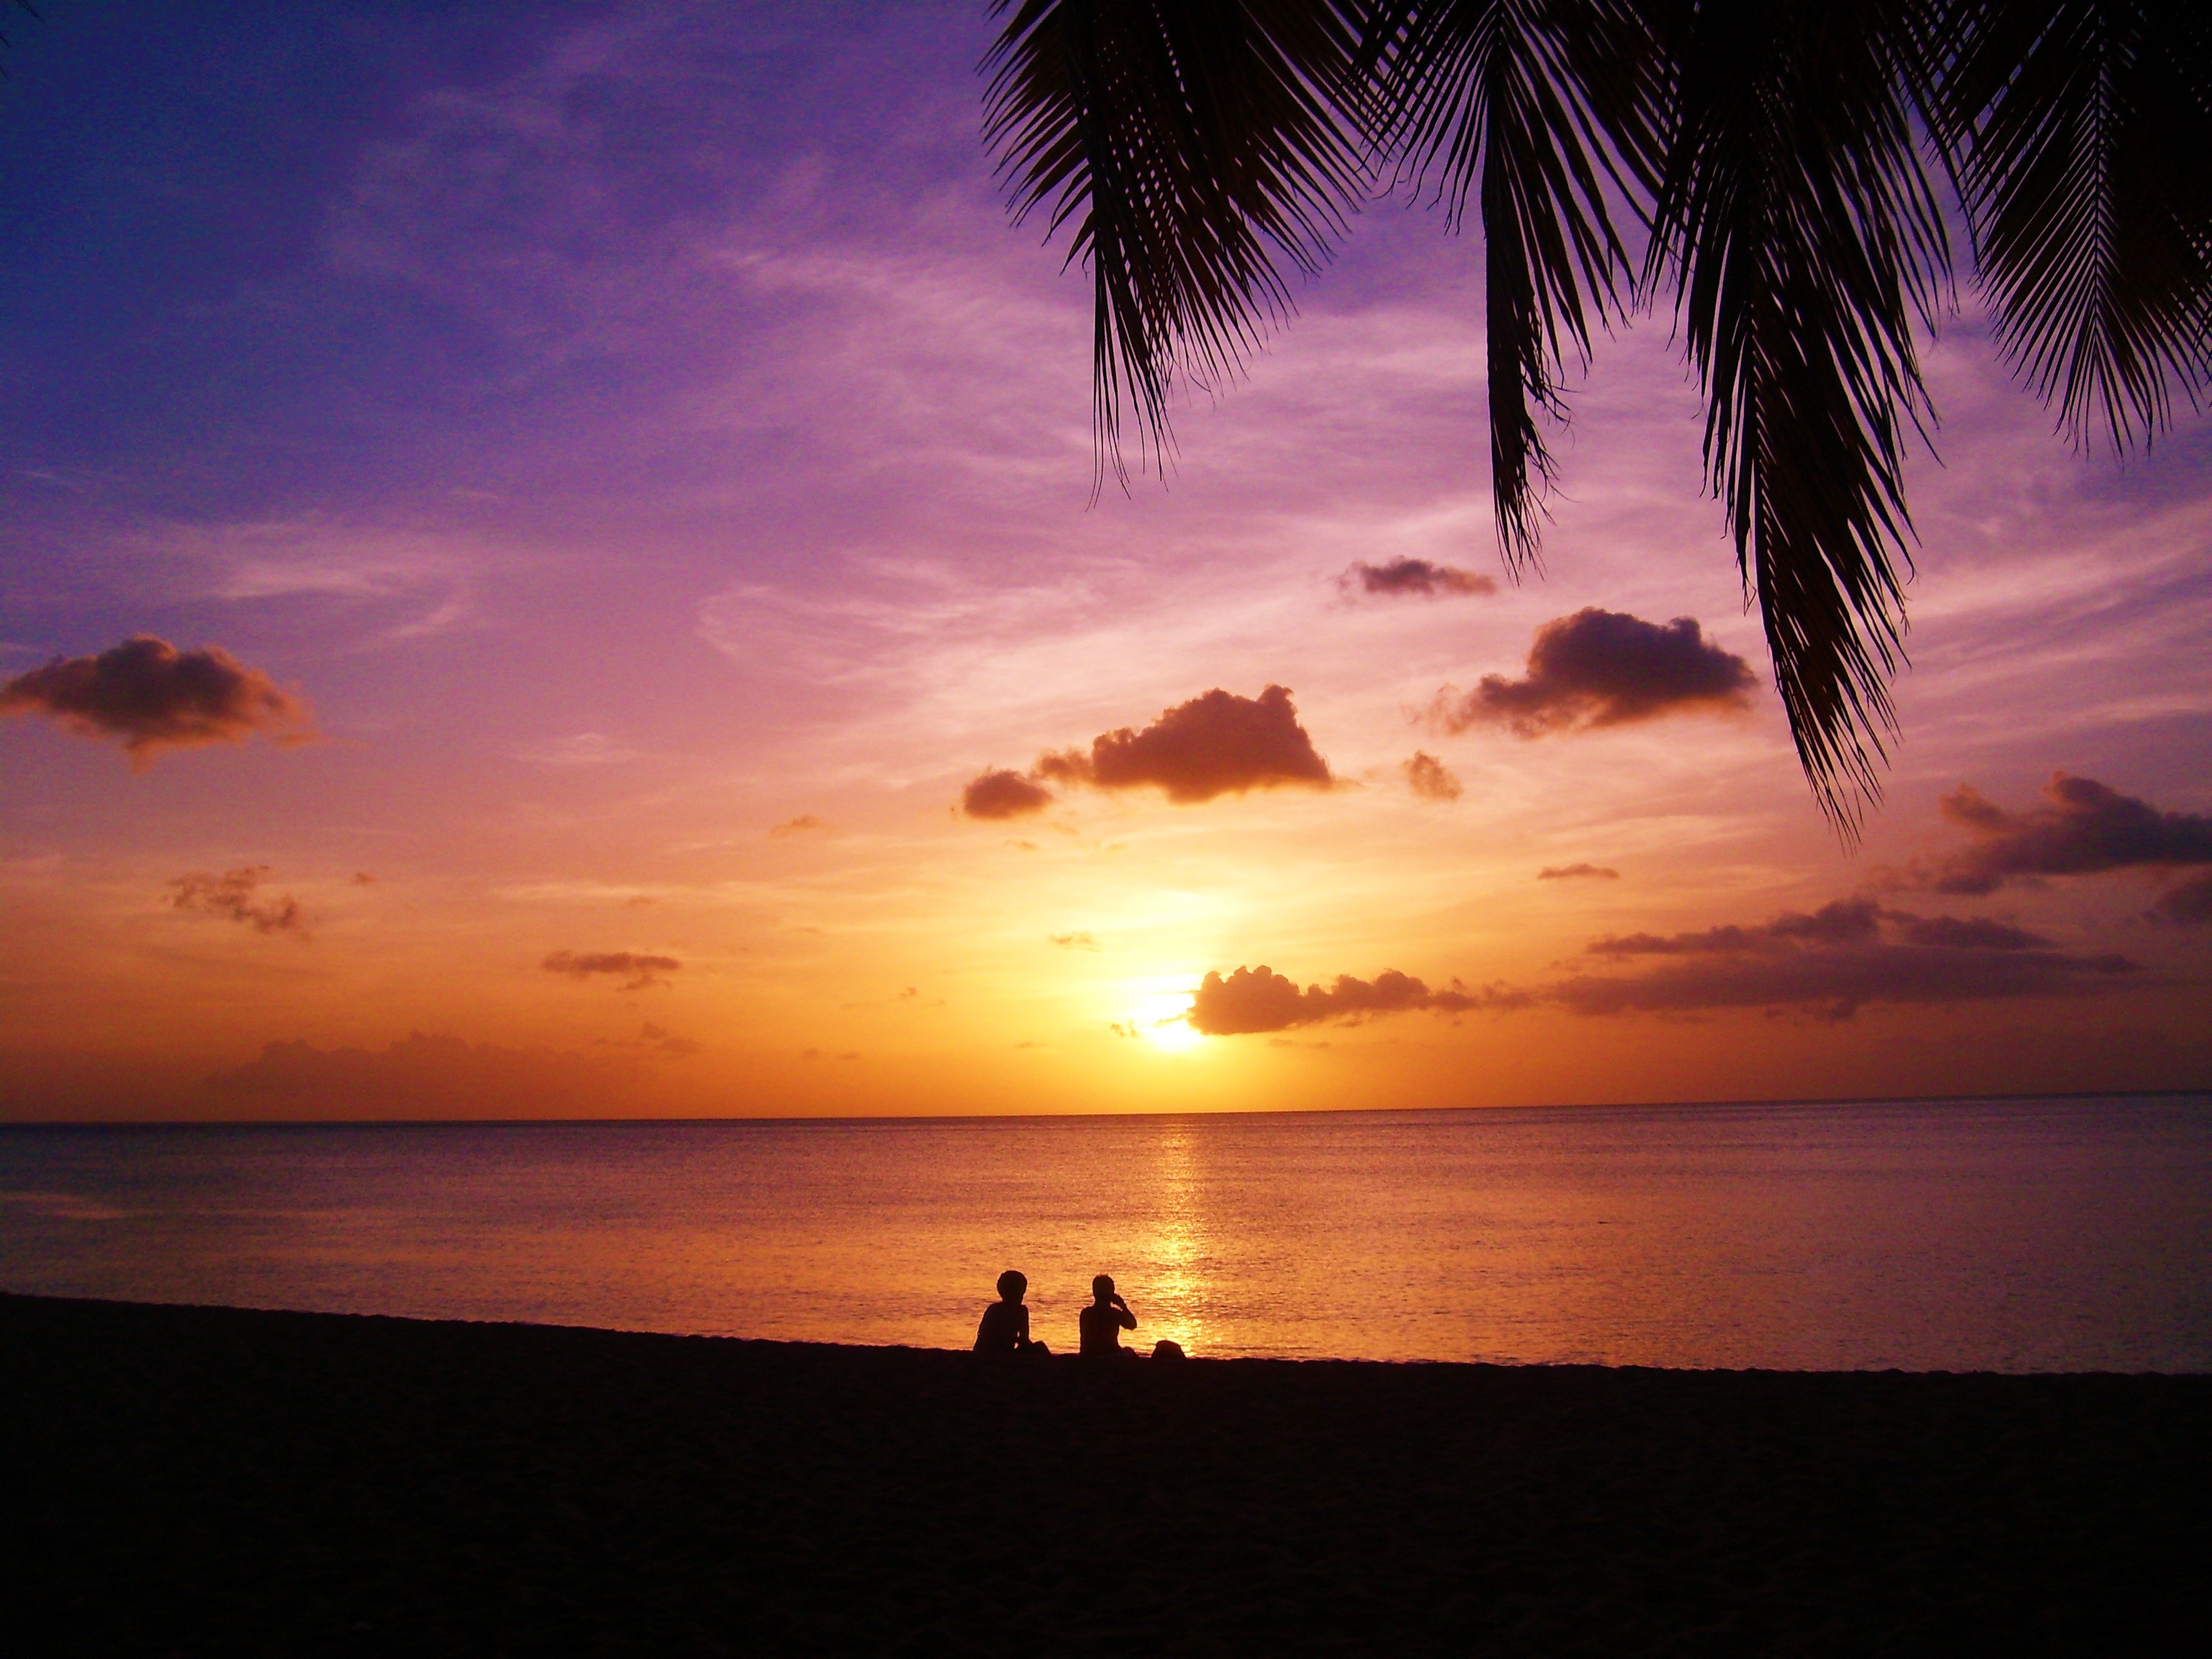
beach, sea, coast, ocean, horizon, sun, sunrise, sunset, sunlight, morning, dawn, dusk, evening, twilight, palm, serenity, afterglow, light and shade, guadeloupe